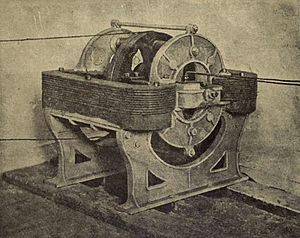
Søren Hjorth / Opfindelsen af dynamoen
Hjorths anden dynamo fra 1855
Søren Hjorth var en dansk civilingeniør, opfinder og jernbanepionér.